Stolpersteine in Loštice

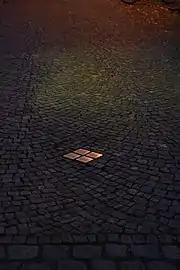
Stolpersteine in Loštice

The Stolpersteine in Loštice lists the Stolpersteine (literally 'stones of the disappeared') in the town Loštice, Czech Republic. Stolpersteine is the German name for stumbling blocks collocated all over Europe by German artist Gunter Demnig. They remember the fate of the Nazi victims being murdered, deported, exiled or driven to suicide.